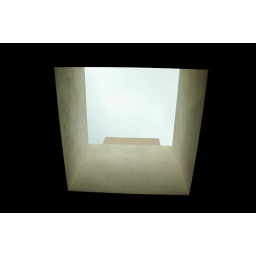
some hole in the roof of a building